Garrison Point Fort

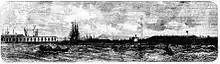
Forts at the mouth of the River Medway, 1870 engraving

Garrison Point Fort was initially armed with 9-inch and 10-inch rifled muzzle loader (RML) guns. By 1880 its armament had been expanded to include 9-inch, 10-inch, 11-inch and 12.5-inch RMLs. A Brennan torpedo station, used to launch wire-guided torpedoes, was added to the fort's structure in 1884 and remained in use until around 1906. The RMLs were obsolete by the end of the 19th century and had been removed by 1896, when the casemates were all converted to barracks and stores. In 1909 two 6-inch Mk. VII breech-loading (BL) guns were mounted on the fort's roof and four 12-pounder quick-firing guns were installed in a lower tier of the casemates.